Sunshine Follows Rain

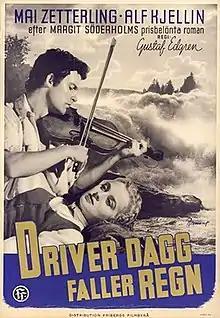

Sunshine Follows Rain (Swedish: Driver dagg faller regn) is a 1946 Swedish historical drama film directed by Gustaf Edgren and starring Mai Zetterling, Alf Kjellin and Sten Lindgren. The film is based on a 1943 novel by Margit Söderholm.